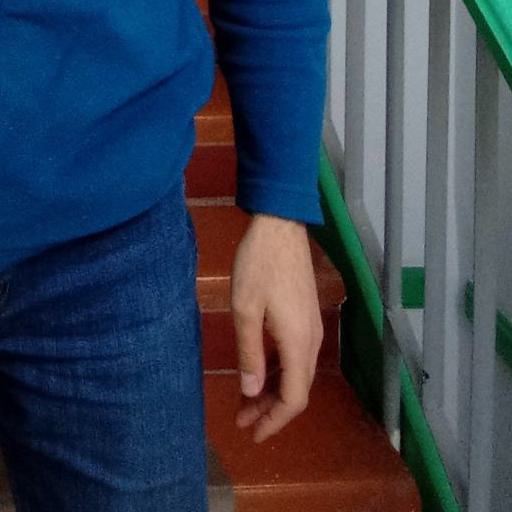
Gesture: no_gesture